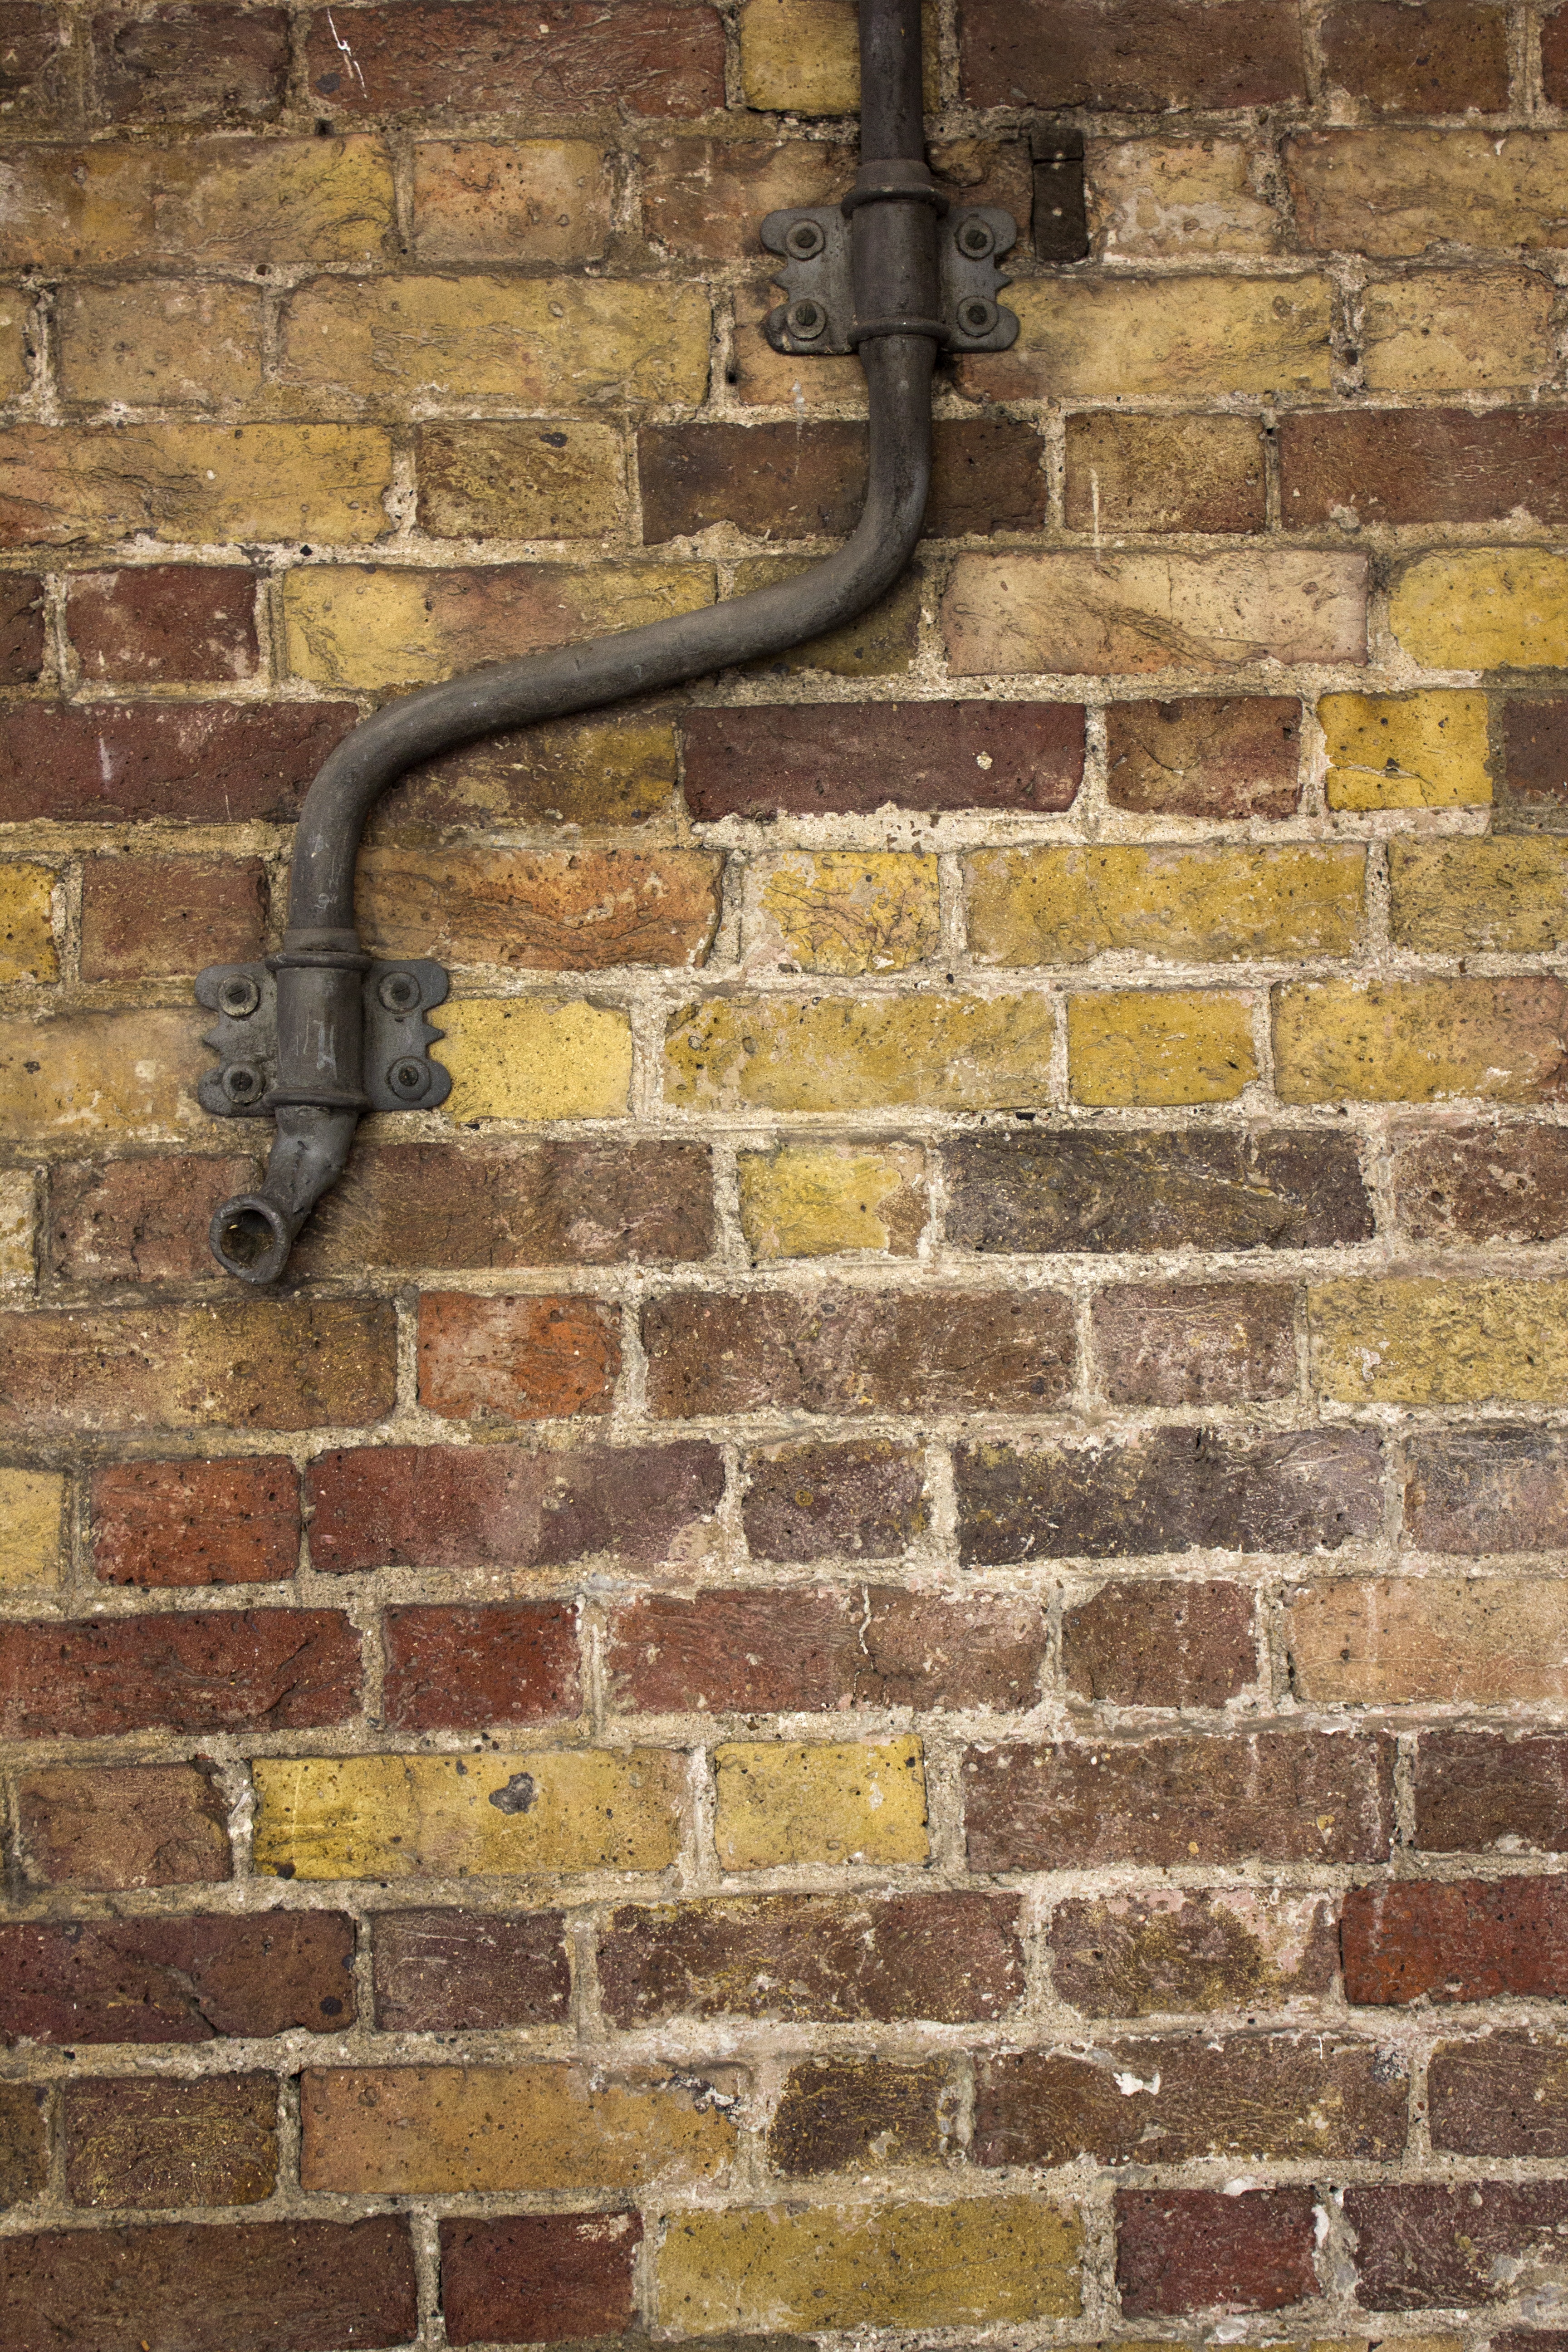
architecture, floor, wall, stone wall, brick, material, london, bricks, center, english, detail, brickwork, flooring, typical